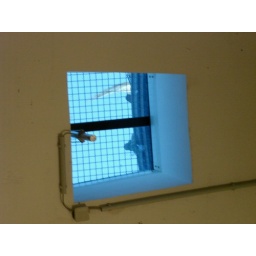
through a window in the base